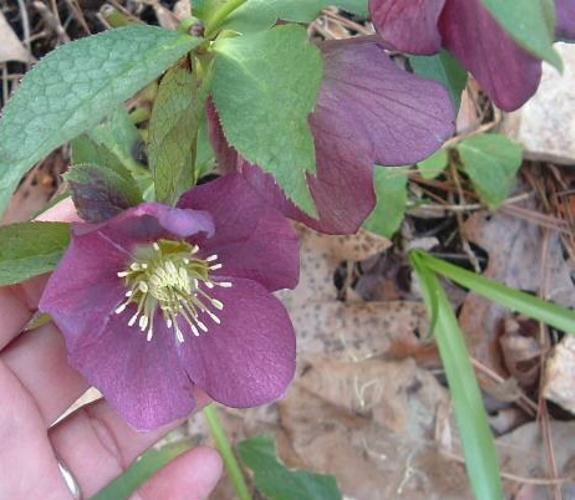
Flower: lenten rose